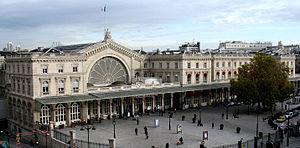
Gare de Paris-Est. La gare de l'Est est l'une des six grandes gares terminus du réseau de la SNCF à Paris. Elle se trouve dans le Xe arrondissement, près de la gare du Nord.
Cet article recense les gares ferroviaires françaises classées ou inscrites au titre des monuments historiques.
La gare de Paris-Est, dite aussi gare de l'Est, est l'une des six grandes gares terminus du réseau de la SNCF à Paris. Elle se trouve dans le quartier Saint-Vincent-de-Paul, dans le 10ᵉ arrondissement, non loin de la gare du Nord. Sa façade ferme la perspective de l'axe nord-sud percé par le baron Haussmann et constitué principalement par le boulevard de Strasbourg.
La place du 11-Novembre-1918, à Paris, est une voie située dans le quartier Saint-Vincent-de-Paul du 10ᵉ arrondissement.